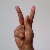
The image shows a hand gesture representing the letter 'K' in Indian Sign Language.